Boßler family

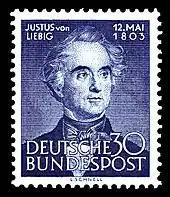

Boßler , also spelled Bossler or Bosler in some family branches or testimonies of earlier centuries, is the changed name of a patrilineal lateral branch of the patrician family Rüde based in the electoral palatinate chief administrative city Mosbach. Again, the Mosbach line, and thus its Boßler named branch, originates lawfully from the aristocratic House of the Rüden "von Bödigheim" ("Uradel").